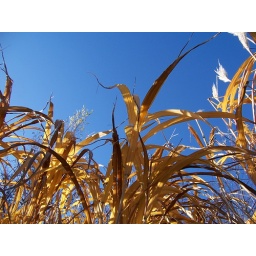
taken at the Eden Project sat amongst the corn looking up at a beautiful blue sky in December 2006